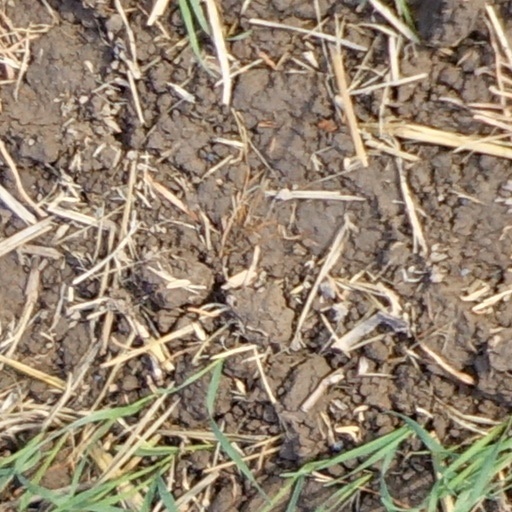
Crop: wheat